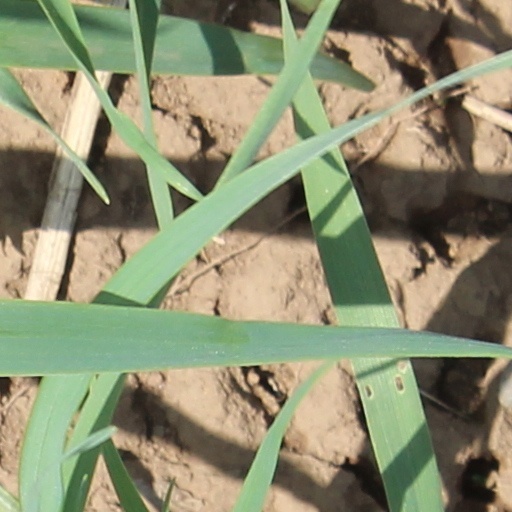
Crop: wheat